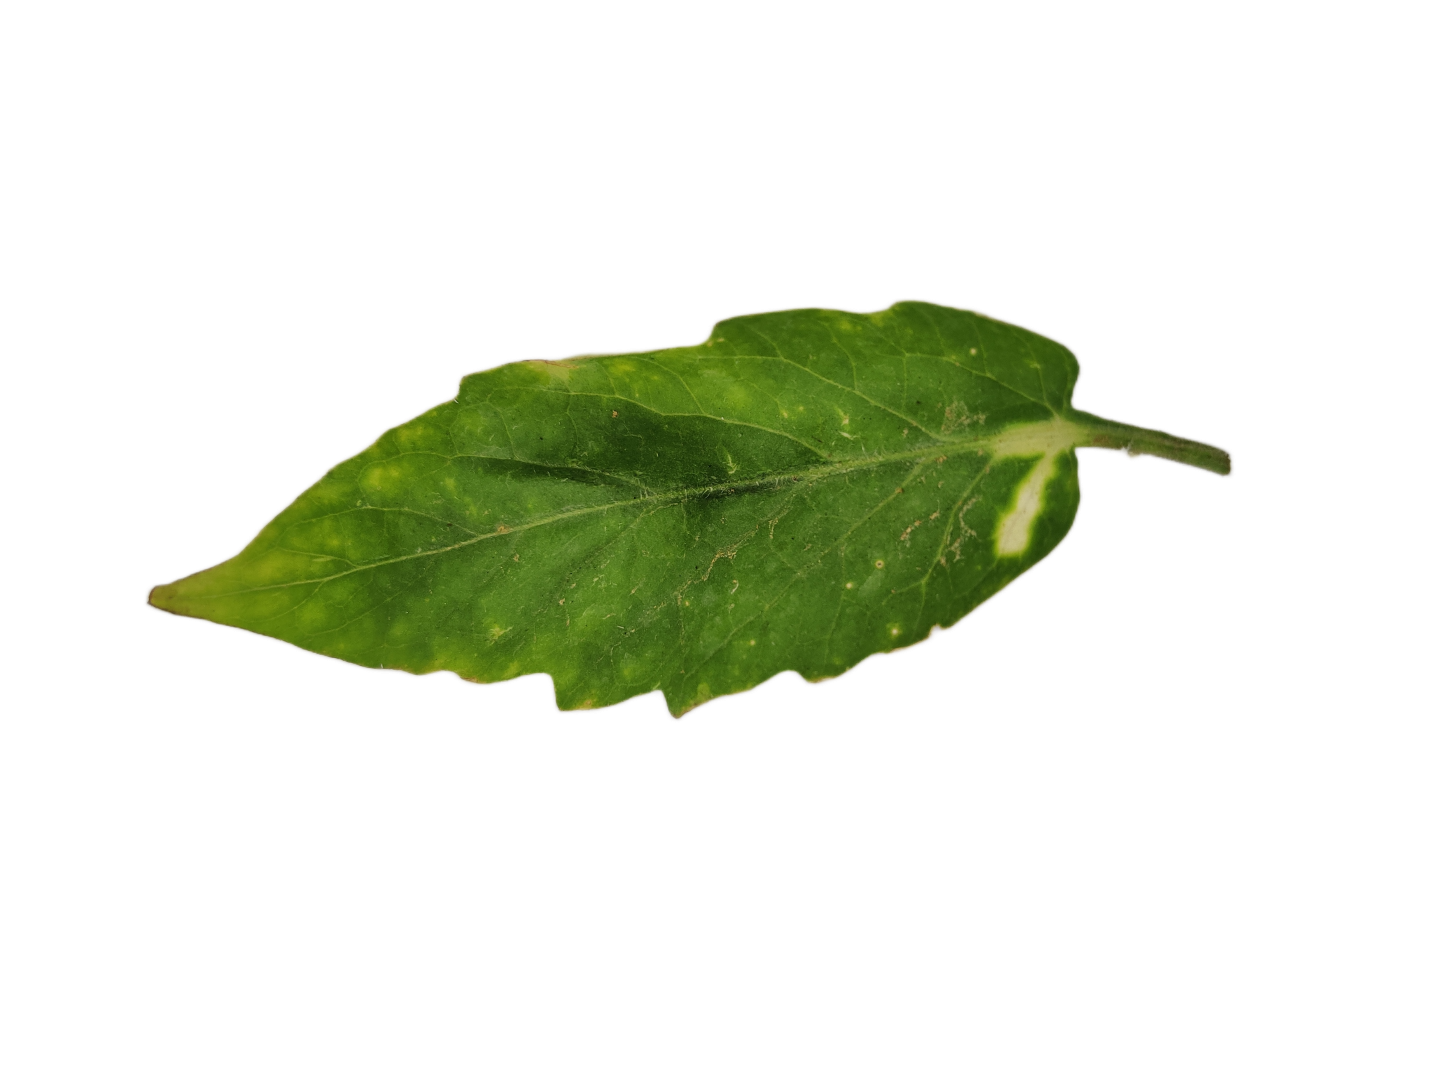
Crop: Tomato
Label: Downy_Mildew